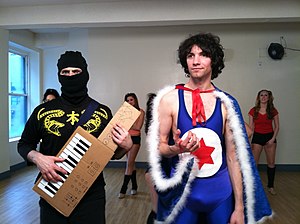
Ninja Sex Party
Ninja Sex Party er et amerikansk komedieband. De blev dannet i 2009. Bandets medlemmer er Dan Avidan og Brian Wecht. De har udgivet i alt fire albums med deres eget materiale og tre coveralbums.